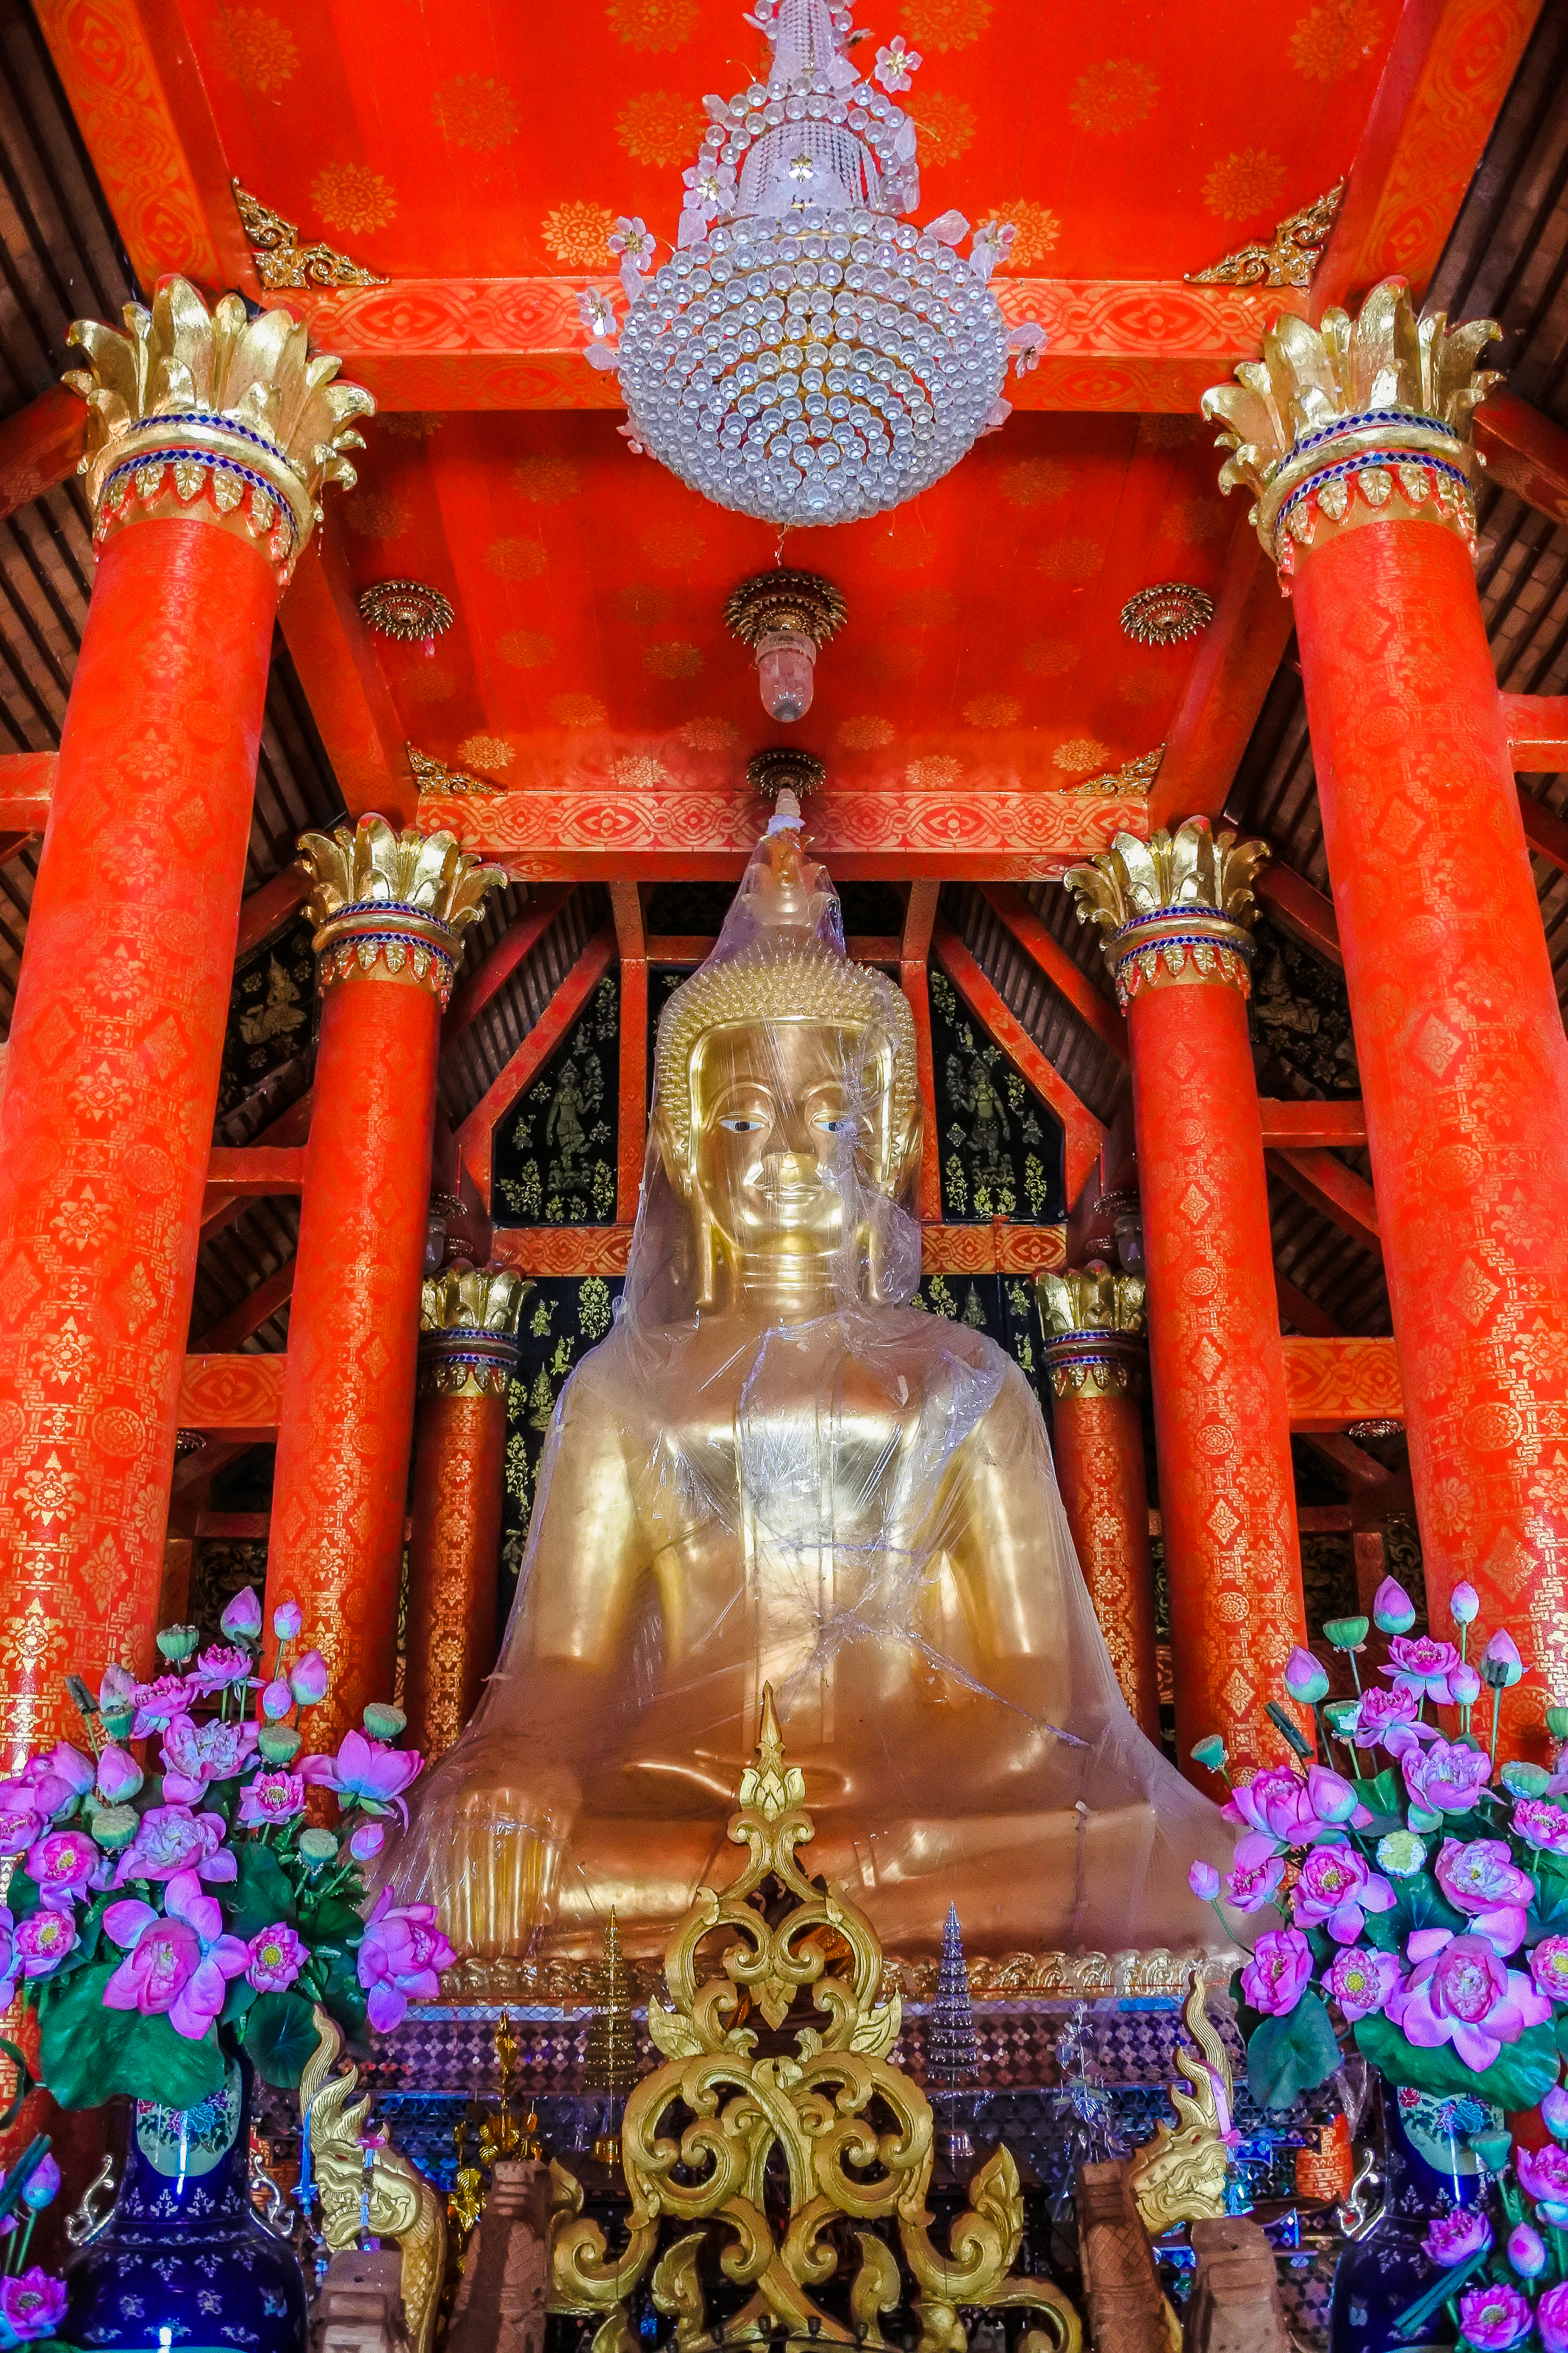
bright, kalasin, building, province, buddha, thailand, antique, place, landmark, wat wang kham, architecture, art, reflection, learn, old, wong, asia, asian, thai, buddha statue, wat, buddhism, ancient, people, religion, traditional, wang, culture, buddhist, khao, temple, kham, travel, southeast, place of worship, shrine, tradition, ceremony